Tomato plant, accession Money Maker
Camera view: bottom (45 deg); turntable rotation: 180 degrees
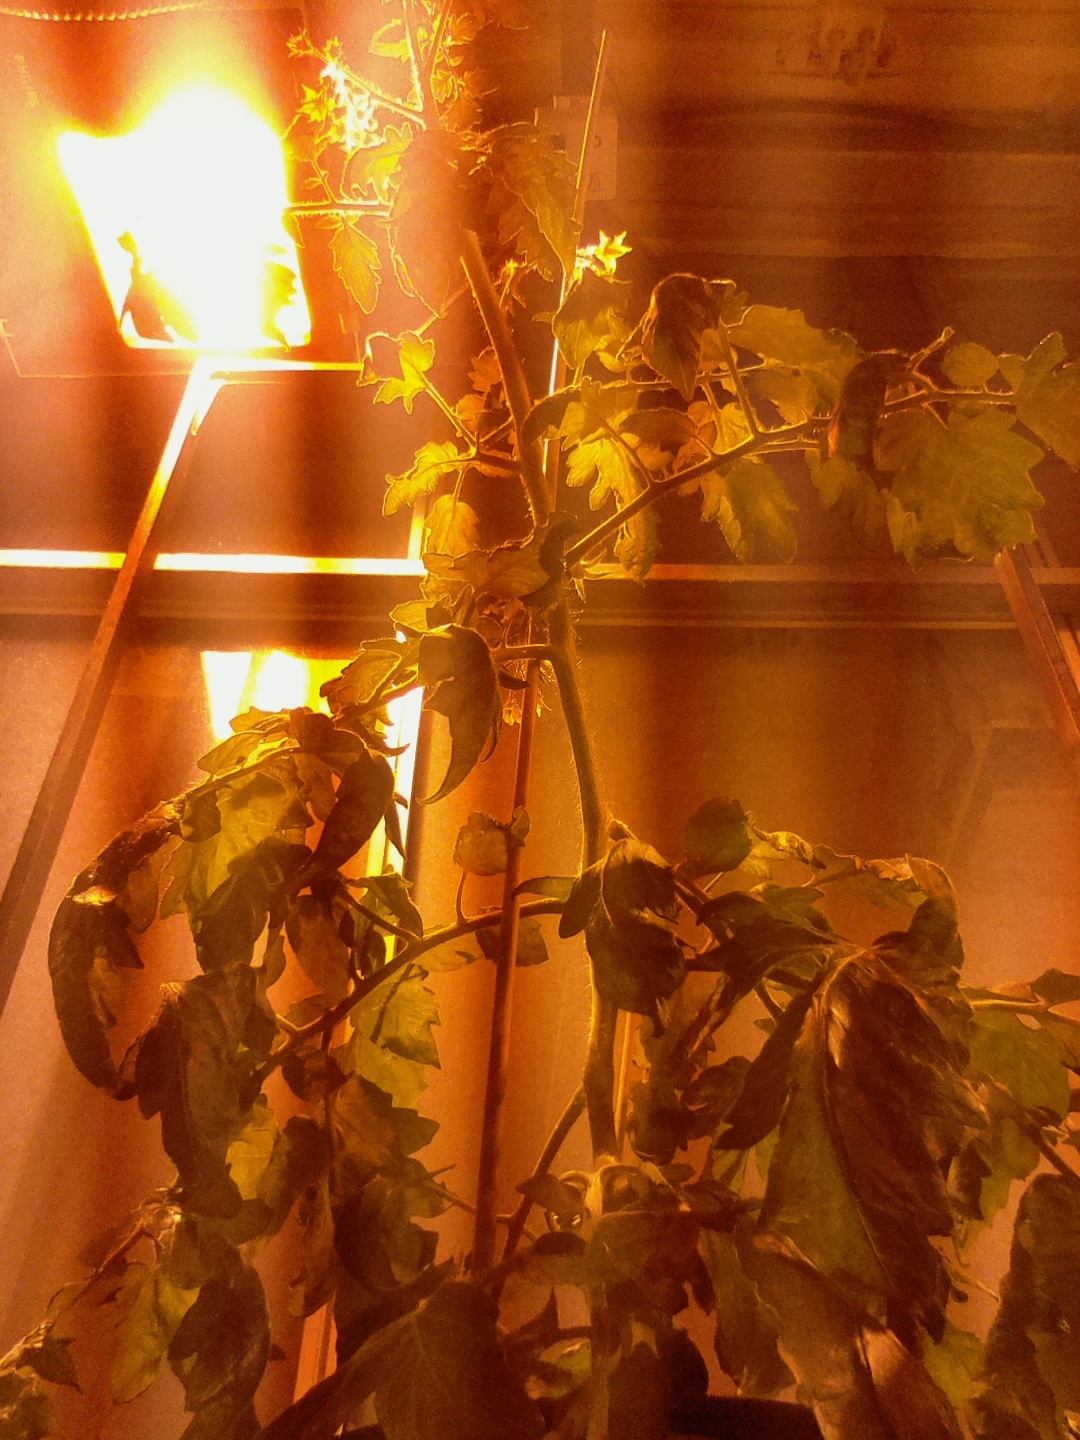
BBCH growth stage 67: Full flowering, 70%-80% of flowers open, more petals falling